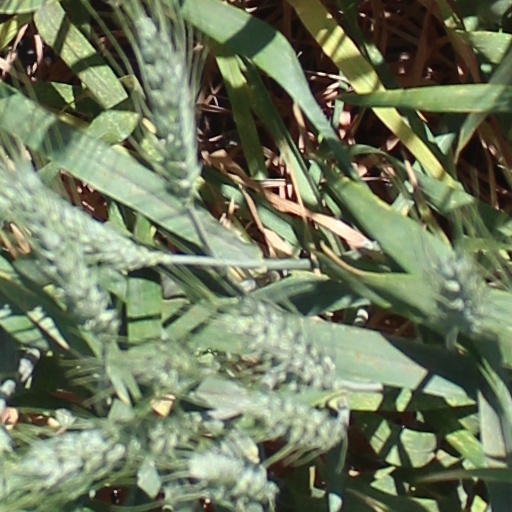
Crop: wheat